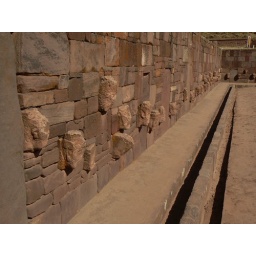
wall of a temple with allot of heads in Tiwanaku, symbolized the various of persons in that colture